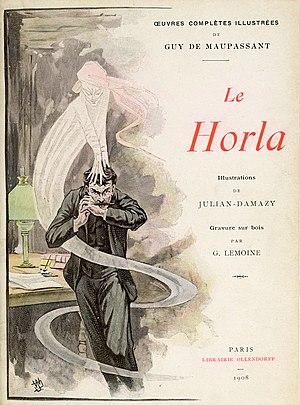
Couverture d'une édition de 1908 du recueil de Maupassant Le Horla, illustrée par des dessins de William Julian-Damazy (1865-1910). Gravure sur bois de Gorges Lemoine.
L'Appel de Cthulhu est une nouvelle fantastique de l'écrivain américain Howard Phillips Lovecraft, publiée en février 1928 dans le magazine Weird Tales.
William Julian-Damazy, de son vrai nom William Jean Lucien Julian, né le 20 février 1862 à Paris, ville où il est mort le 14 mai 1925, est un graveur, peintre et illustrateur français, actif à la Belle Époque.
Le Horla est une nouvelle fantastique de Guy de Maupassant parue en 1886, puis dans une seconde version en 1887.